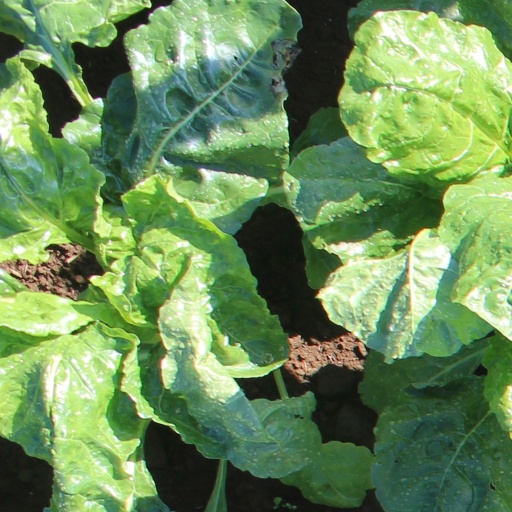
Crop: sugar beet